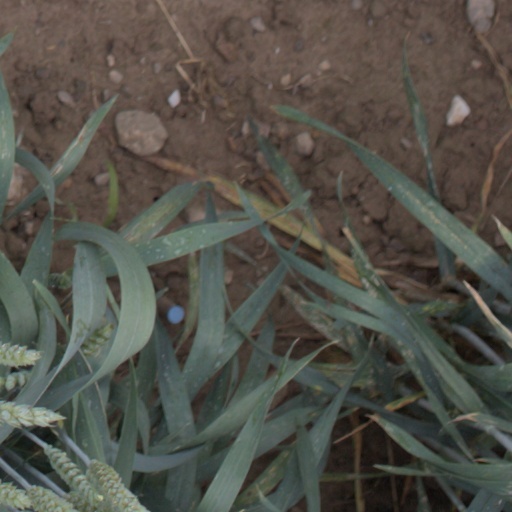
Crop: wheat